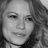
Emotion: happy